PNC Park

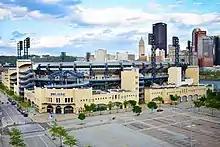
The exterior of PNC Park in May 2020

In 2007, Allegheny County passed a ban on smoking in most public places, thus making PNC Park completely smoke-free. Before the 2008 season, the Pirates made multiple alterations to PNC Park. The biggest change was removing the Outback Steakhouse located in the left field stands, and adding a new restaurant known as "The Hall of Fame Club". Unlike its predecessor, "The Hall of Fame Club" is open to all ticket-holders on game days; it includes an outdoor patio with a bar and seats with a view of the field. The Pirates feature bands in "The Hall of Fame Club" after the completion of select games—the first performance was by Joe Grushecky and the Houserockers. The Pirates also announced a program to make the park more environmentally friendly, by integrating "greening initiatives, sustainable business practices and educational outreach". In addition, club and suite sections were outfitted with new televisions.